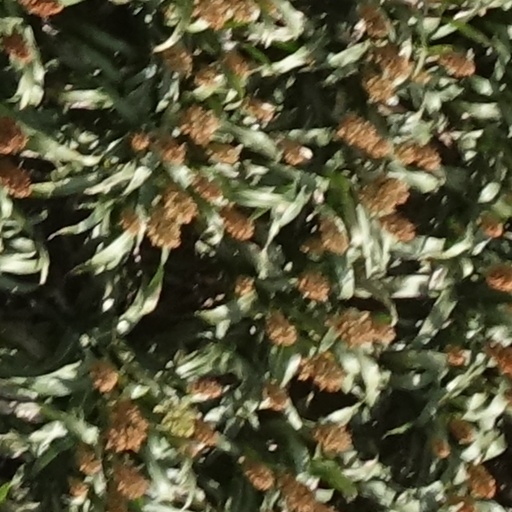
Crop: sorghum